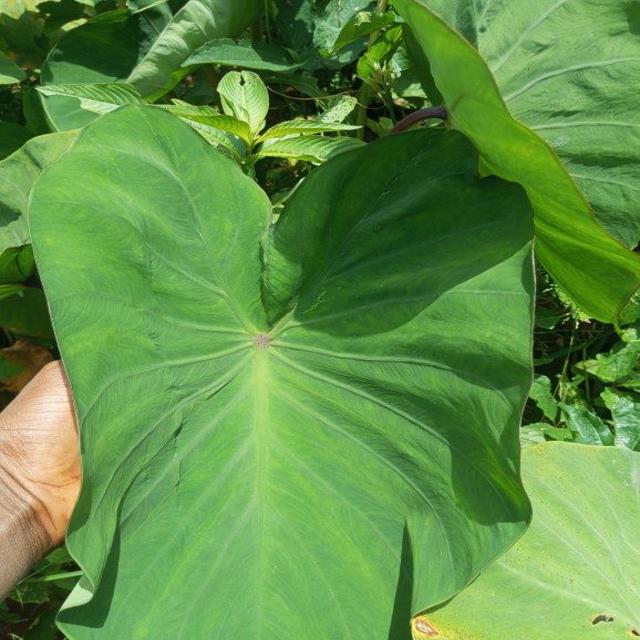
Label: Healthy